China Railways SS4

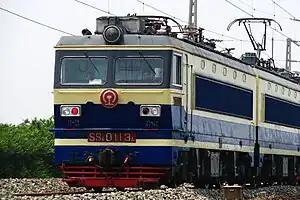
SS4-0113

The Shaoshan 4 is a type of electric locomotive used on the People's Republic of China's national railway system. This locomotive was built by the Zhuzhou Electric Locomotive Works. The power supply was industrial-frequency single-phase AC, and the axle arrangement Bo′Bo′+Bo′Bo′.